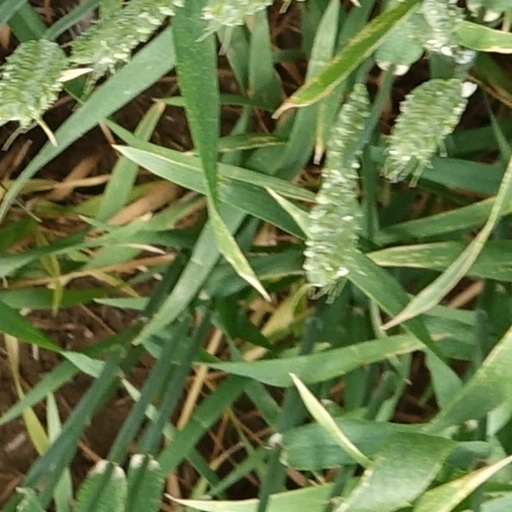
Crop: wheat